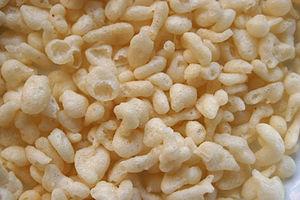
Le tenkasu est de la pâte à beignets pour tempura. Il présente un aspect de riz soufflé.